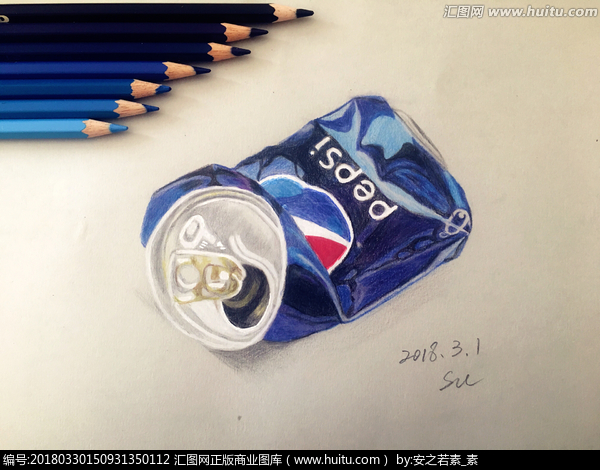
Label: metal